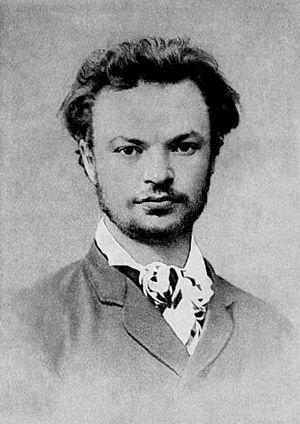
Sergueï Mikhaïlovitch Stepniak-Kravtchinski, né le 1ᵉʳ juillet 1851 et mort le 11 décembre 1895, est un révolutionnaire membre fondateur de l'organisation Terre et Liberté et qui tua le chef de la police secrète russe en 1878.